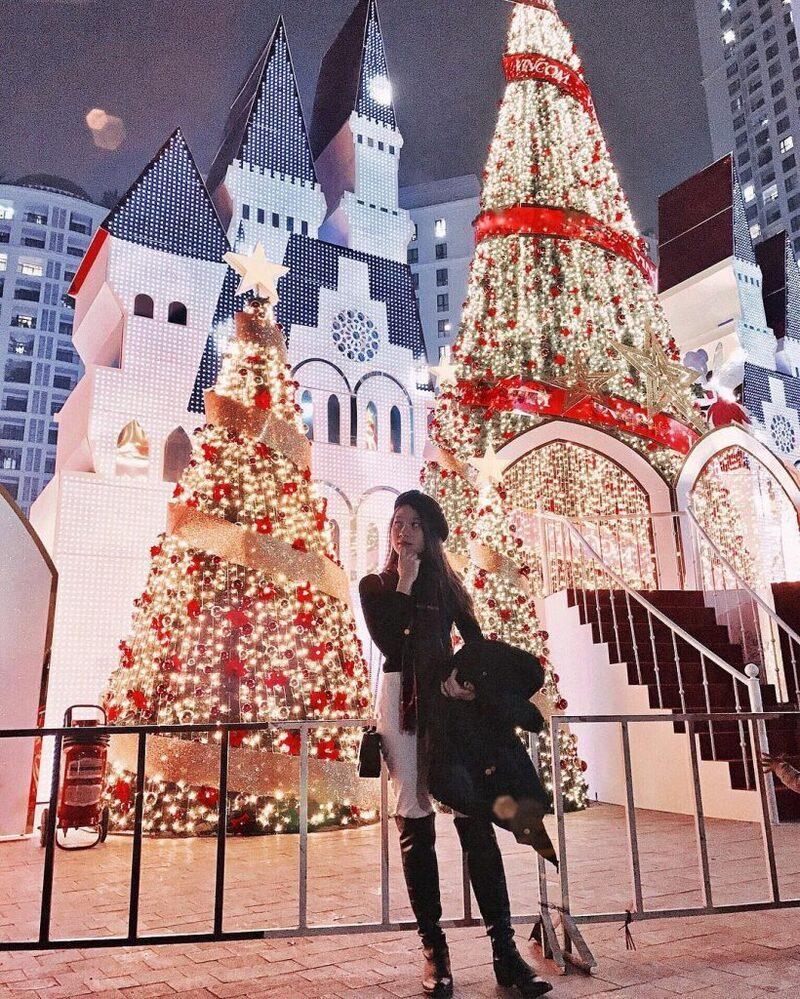
có một cô gái đang tạo dáng trước những cái cây thông noel